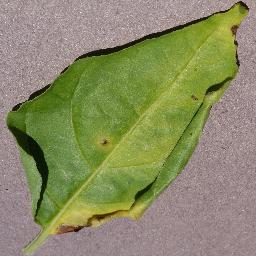
Label: Pepper,_bell___Bacterial_spot